Kentucky

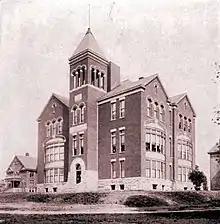
Lexington Theological Seminary (then College of the Bible), 1904

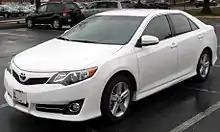
The best selling car in the United States, the Toyota Camry, is manufactured in Georgetown, Kentucky.

Kentucky is subdivided into 120 counties, the largest being Pike County at , and the most populous being Jefferson County (which coincides with the Louisville Metro governmental area) with 772,144 residents .